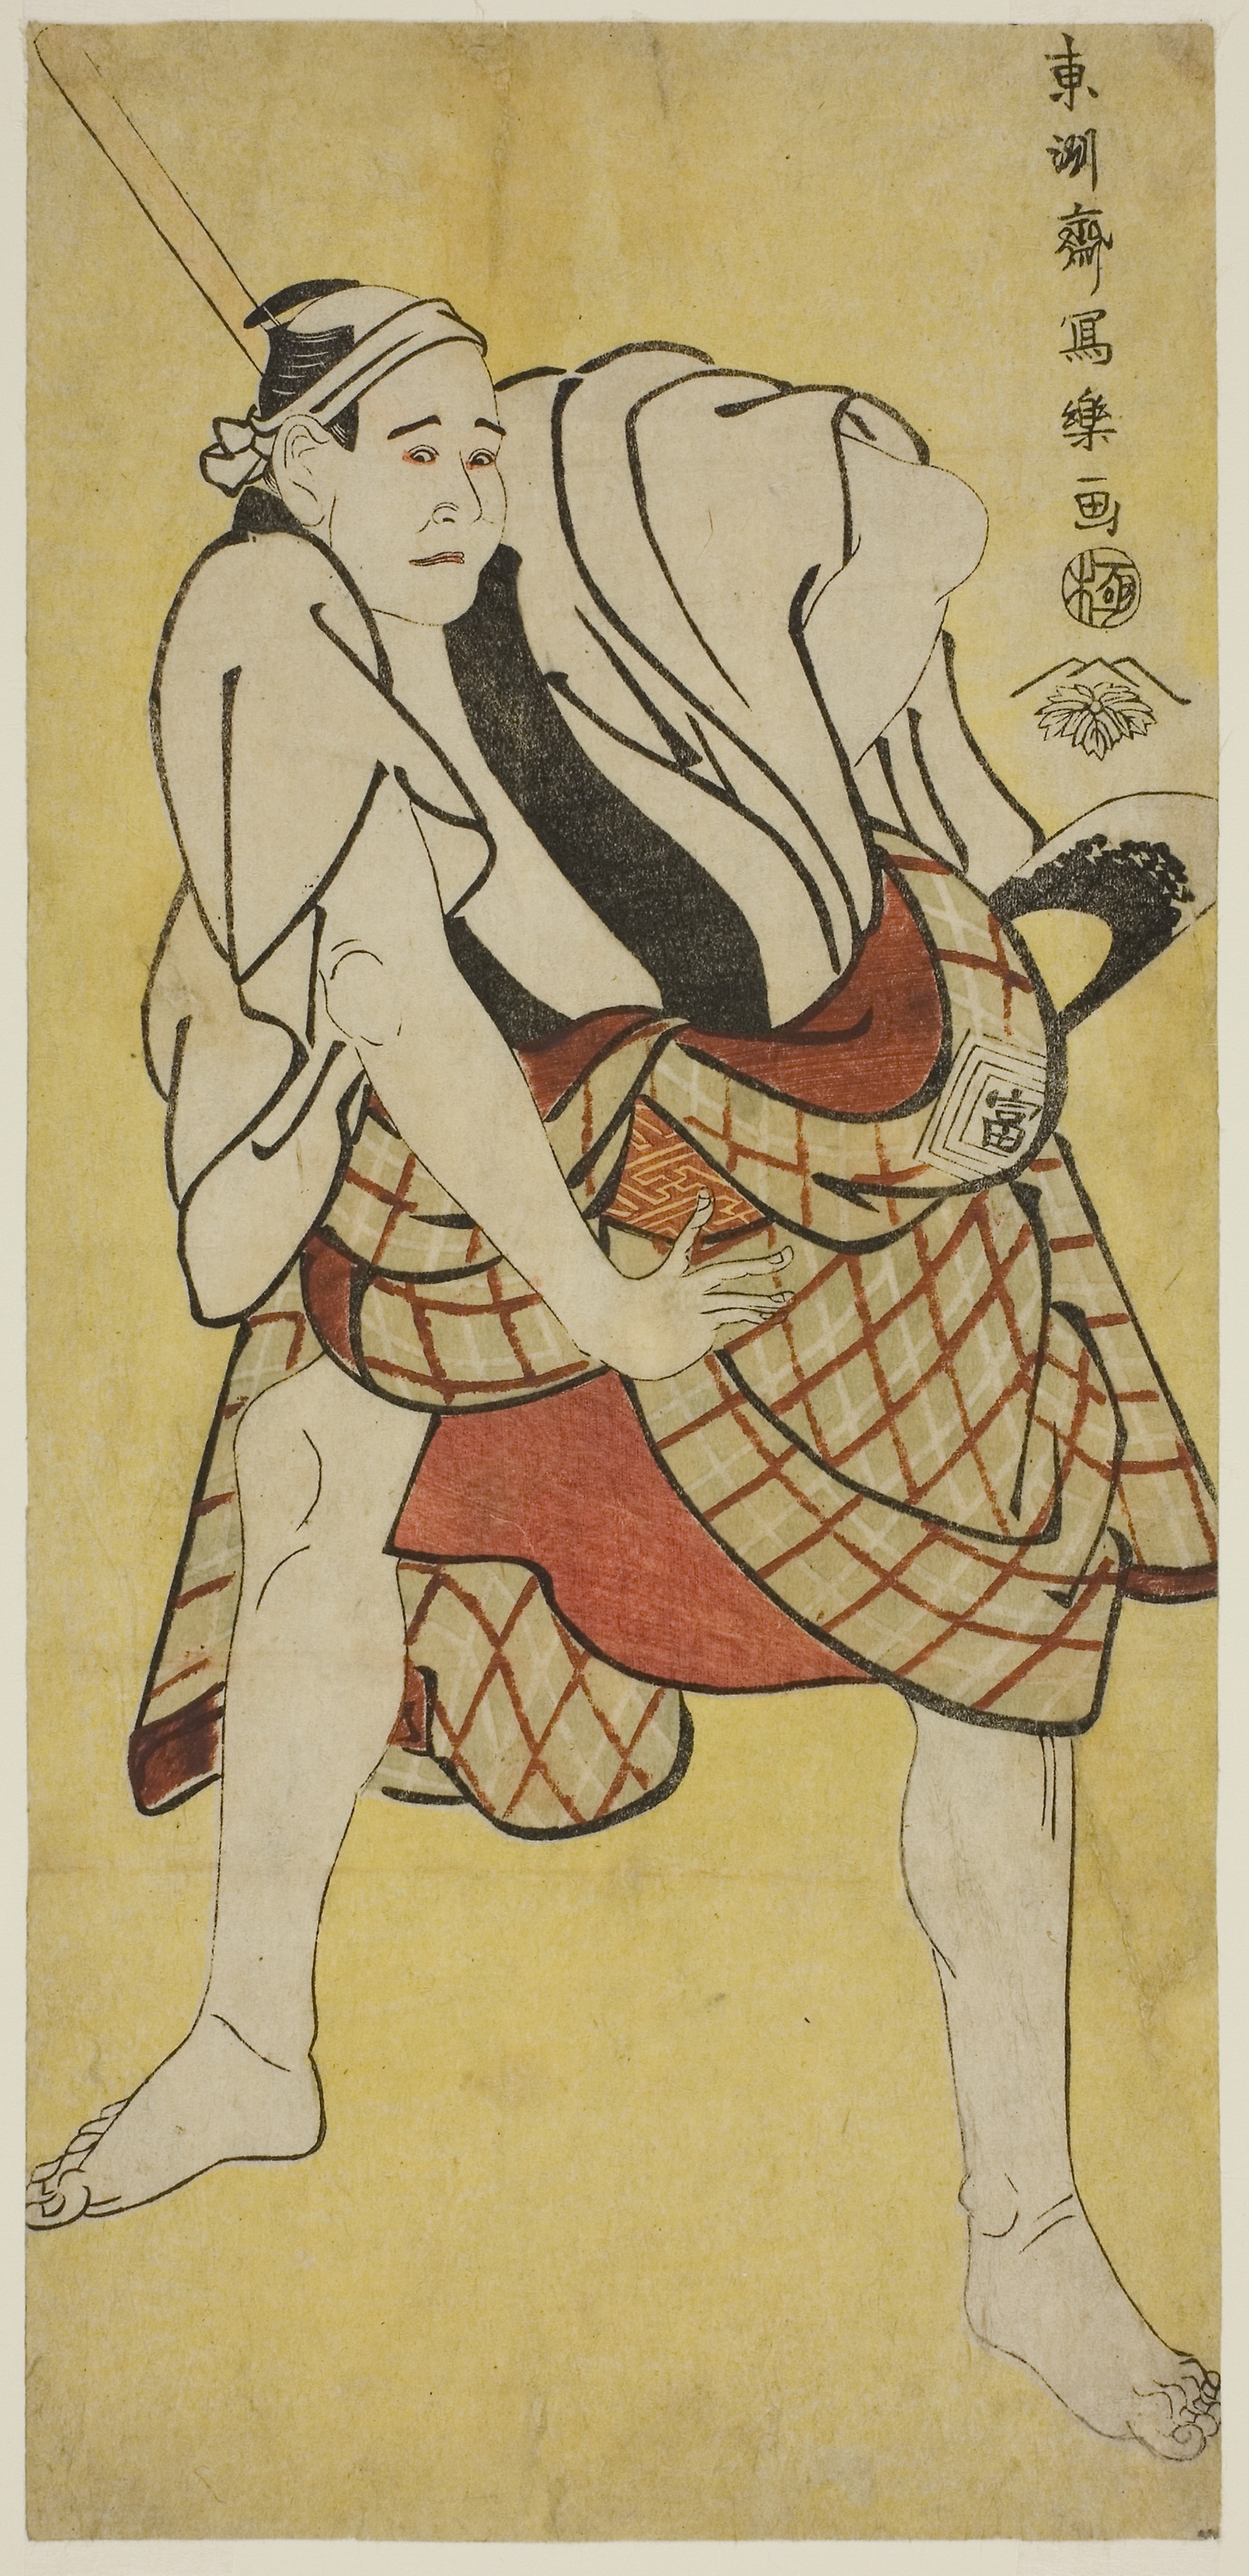
art, costume design, illustration, pattern